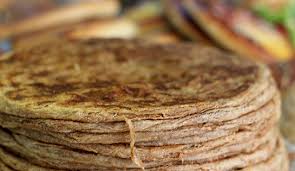
Yemek: gozleme